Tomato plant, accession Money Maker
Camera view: tilt-top (135 deg); turntable rotation: 300 degrees
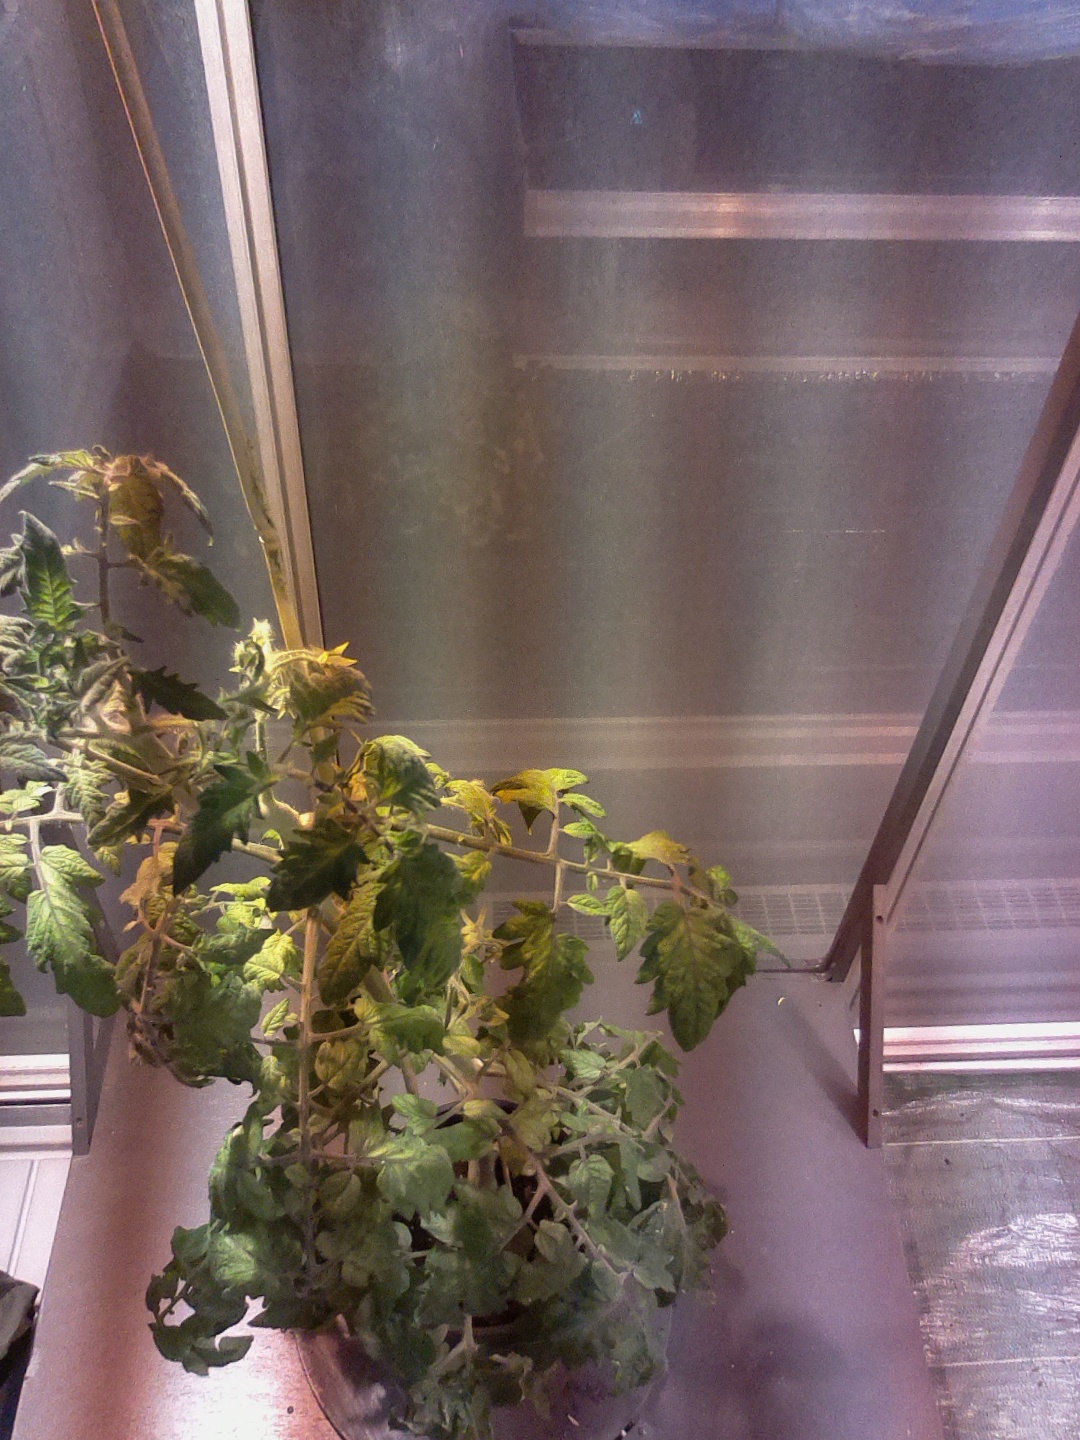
BBCH growth stage 71: 10%-20% of final fruit size